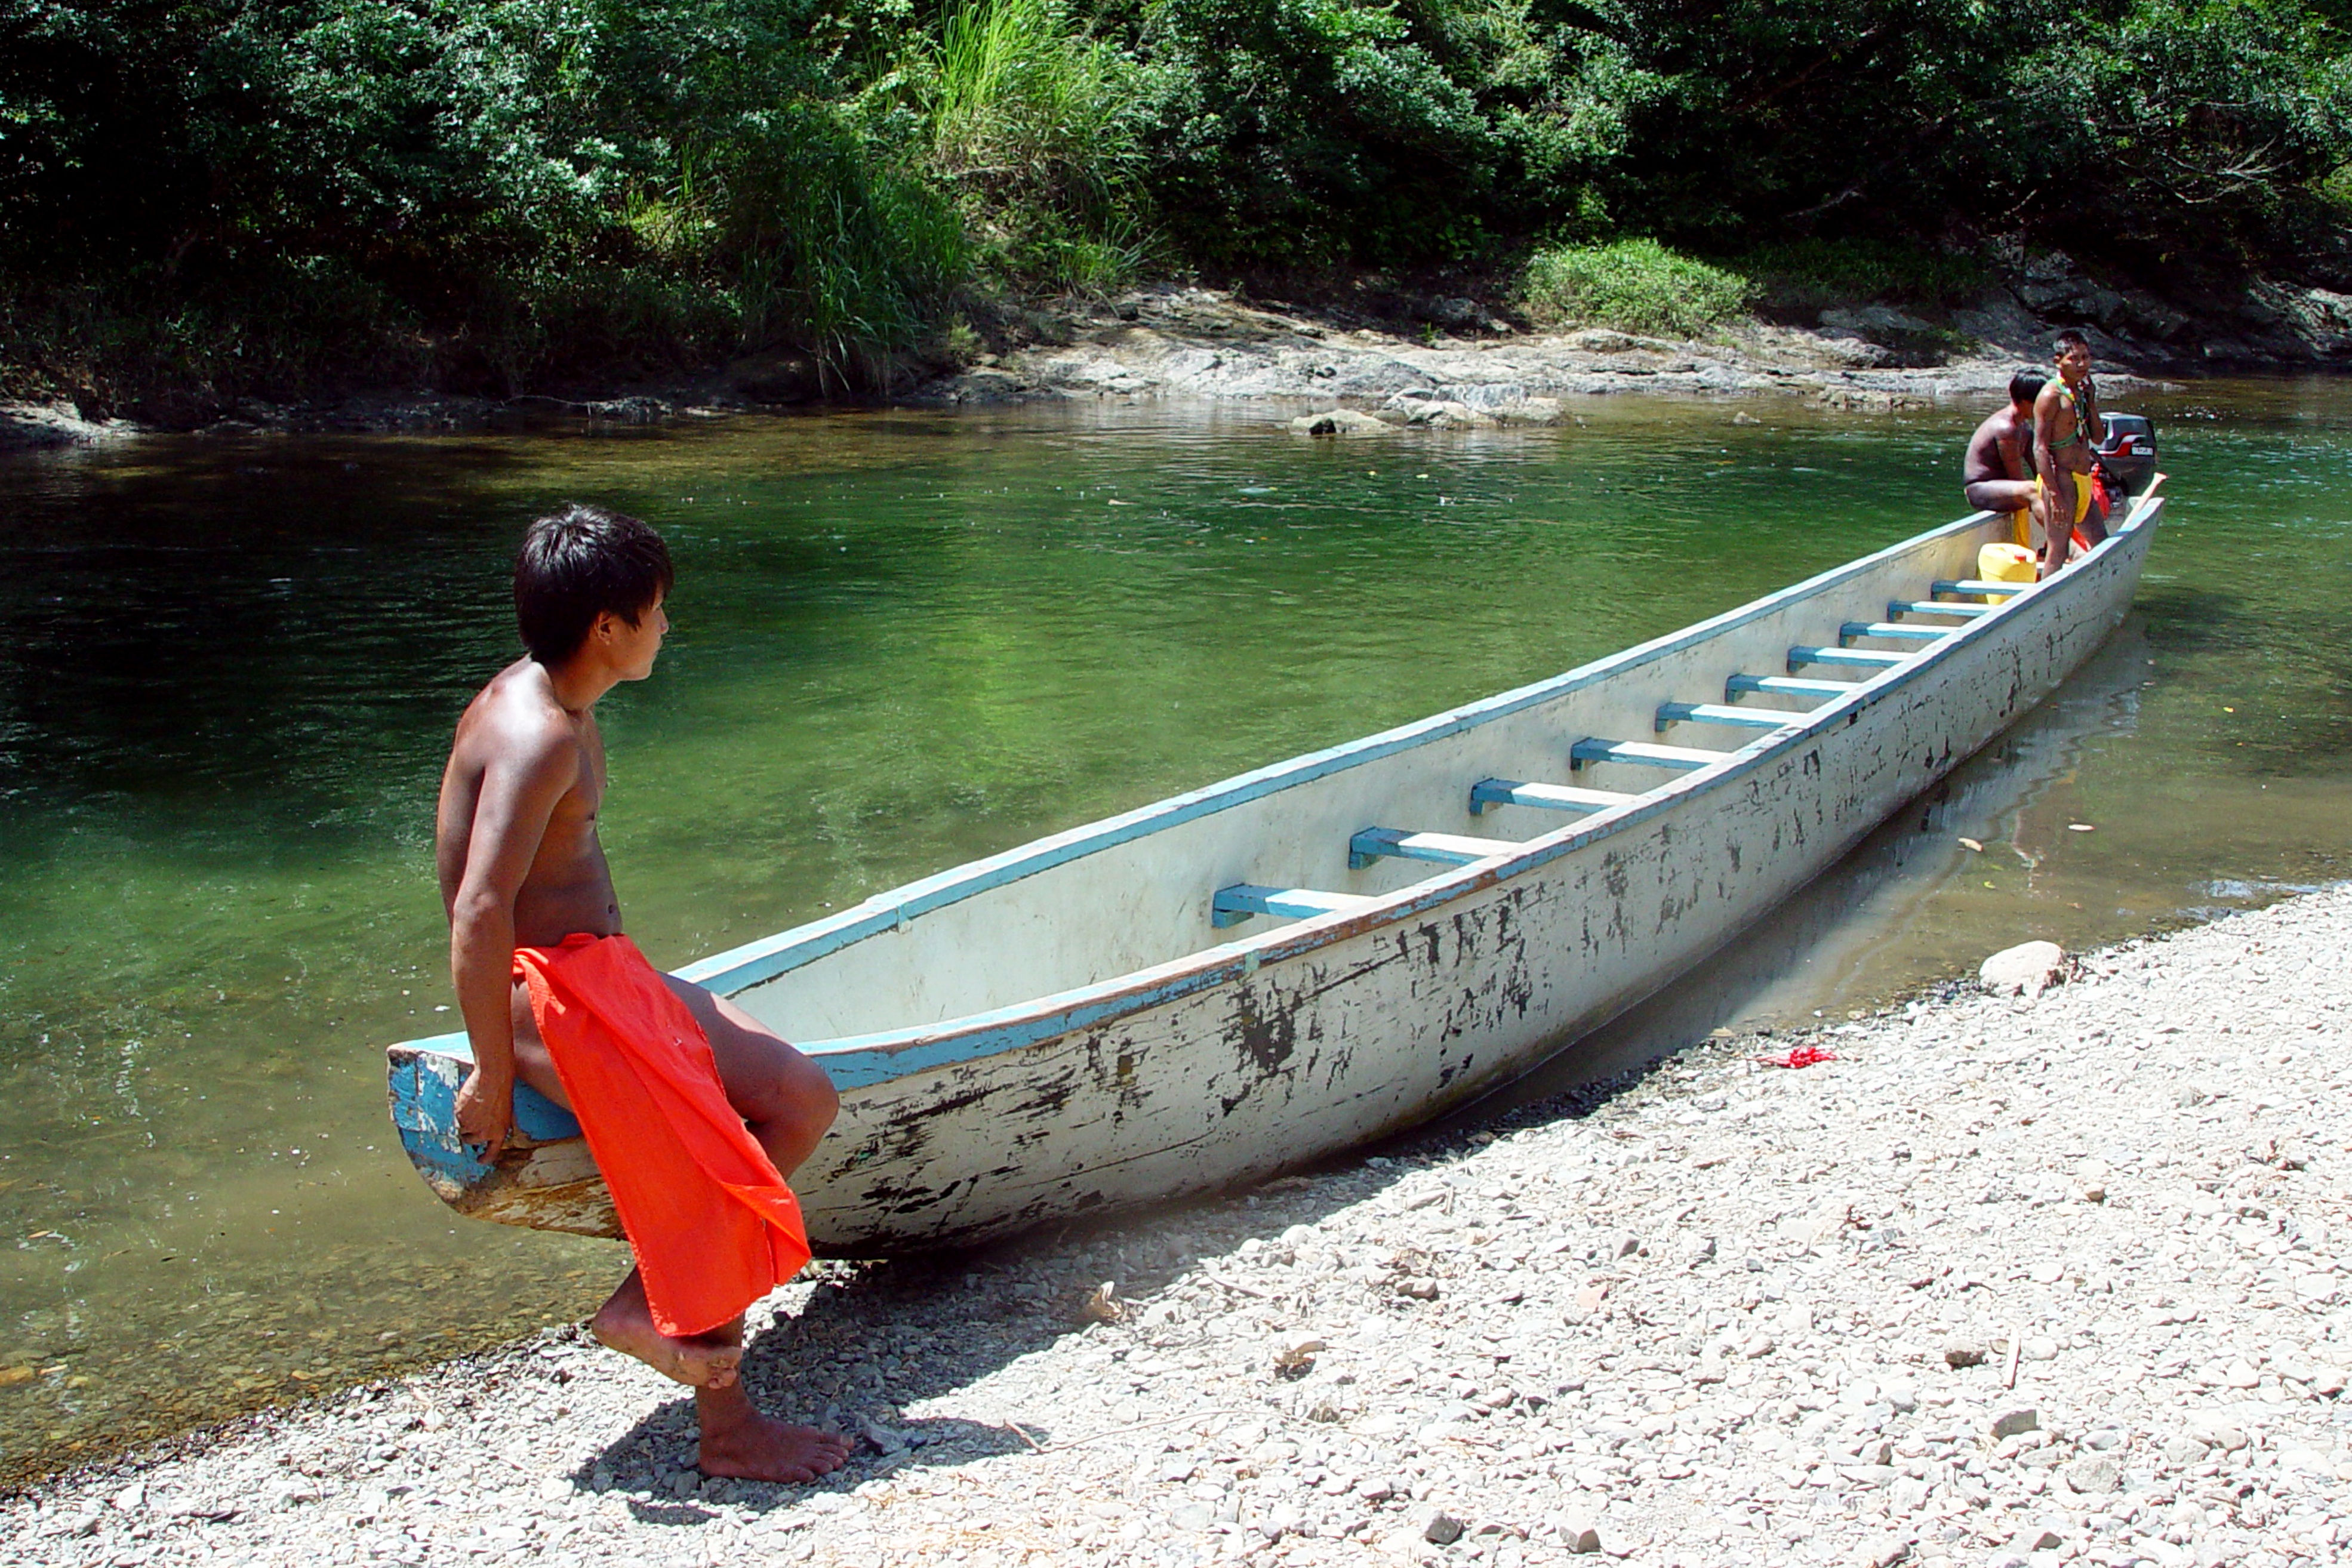
boat, river, canoe, paddle, vehicle, boating, watercraft, canoeing, panama, panama canal, watercraft rowing, embara indian